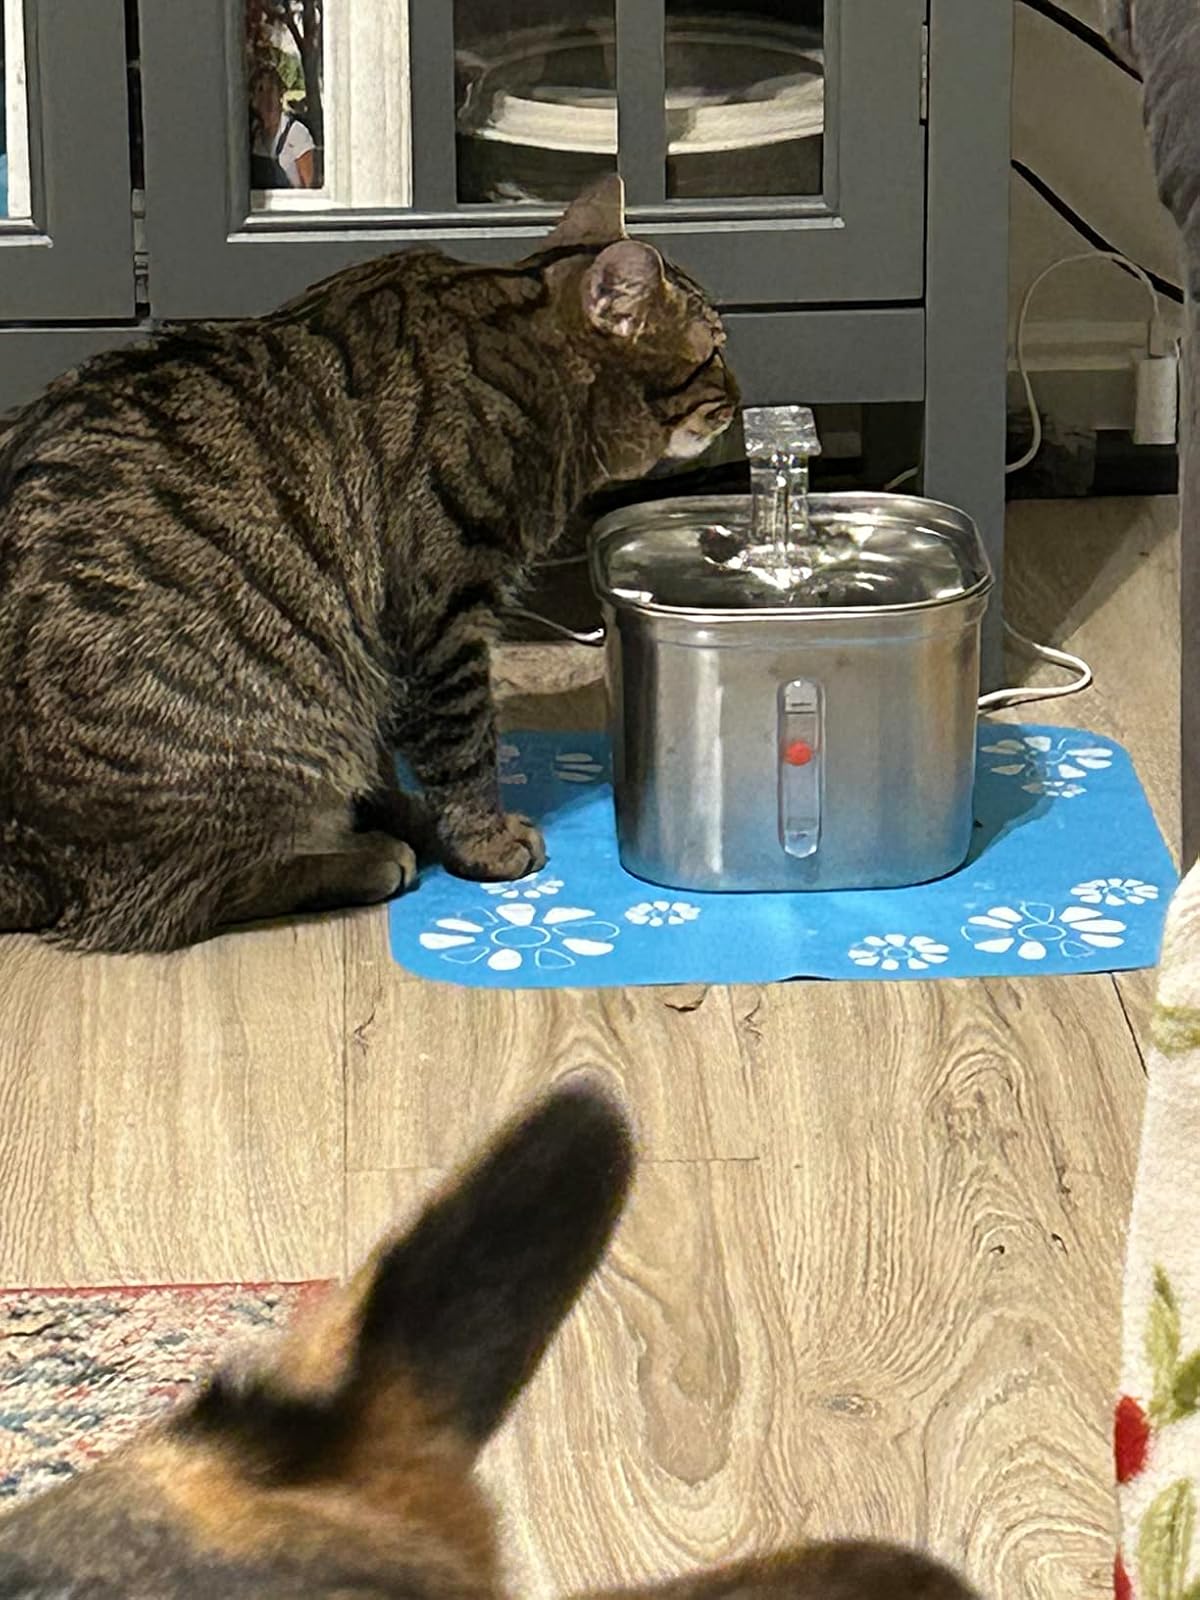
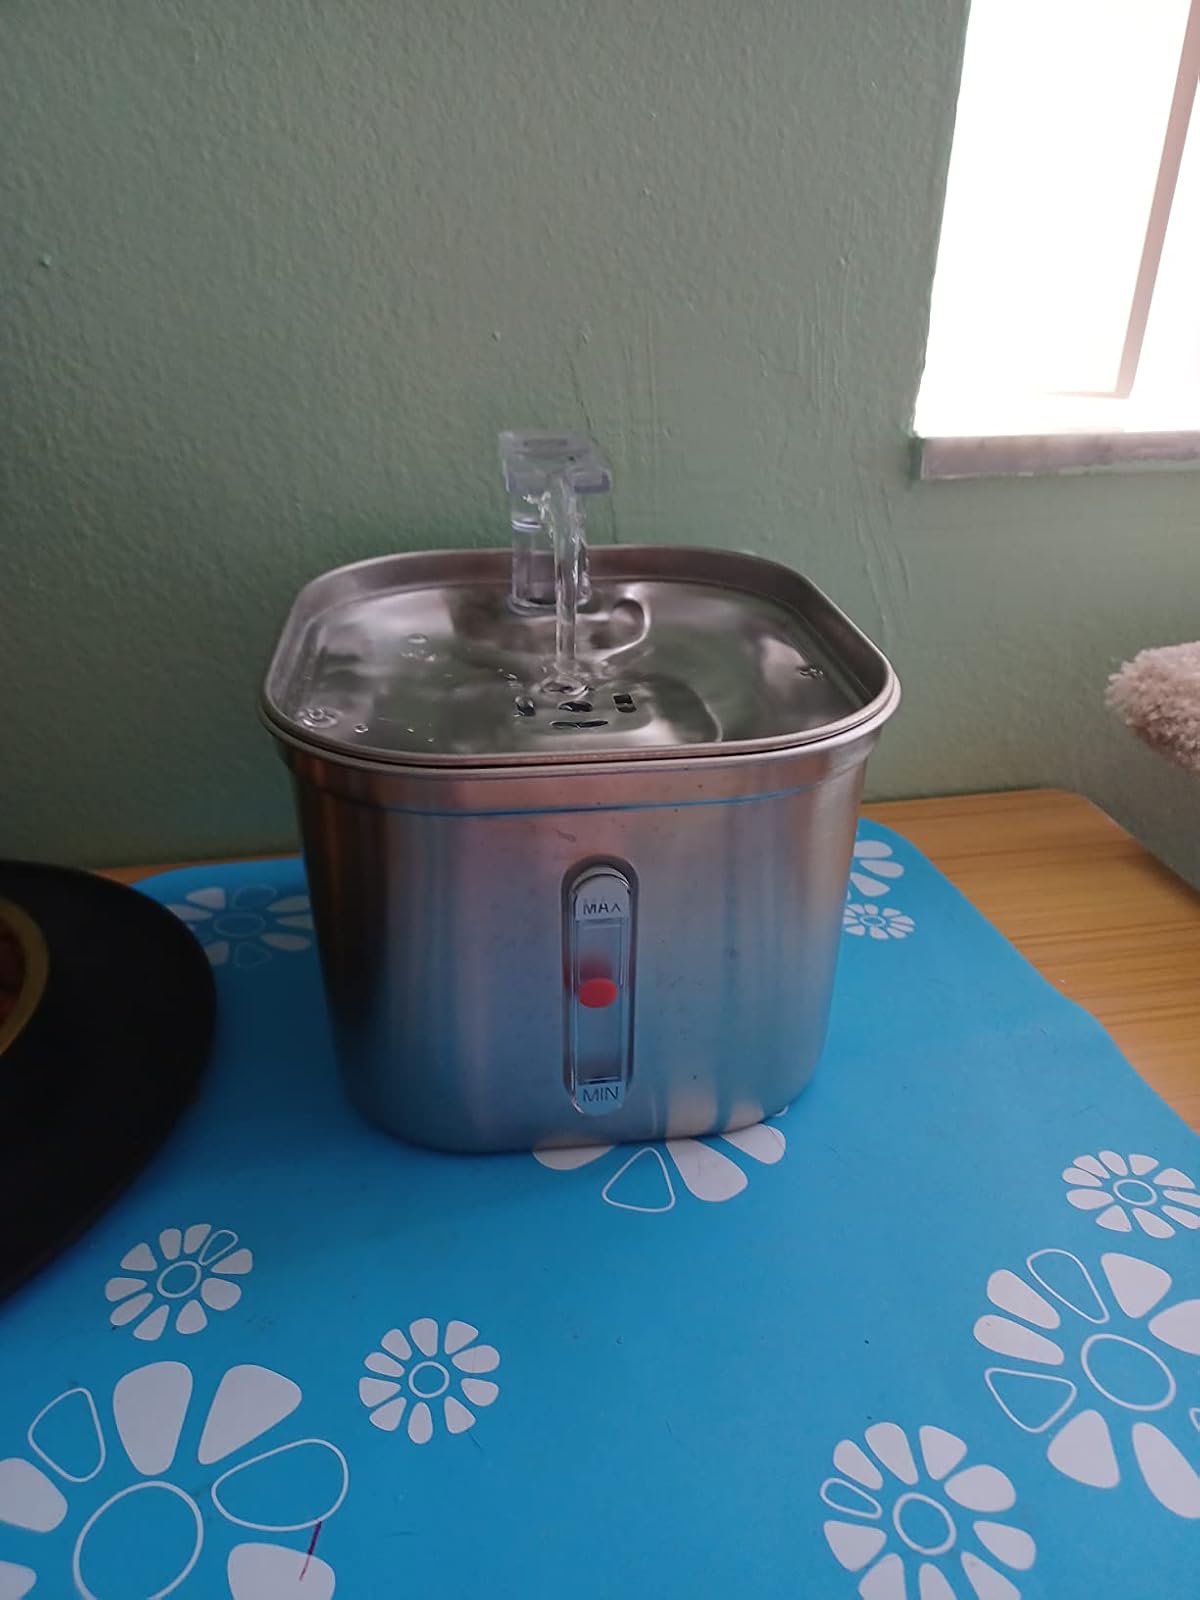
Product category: items_bowl
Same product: yes